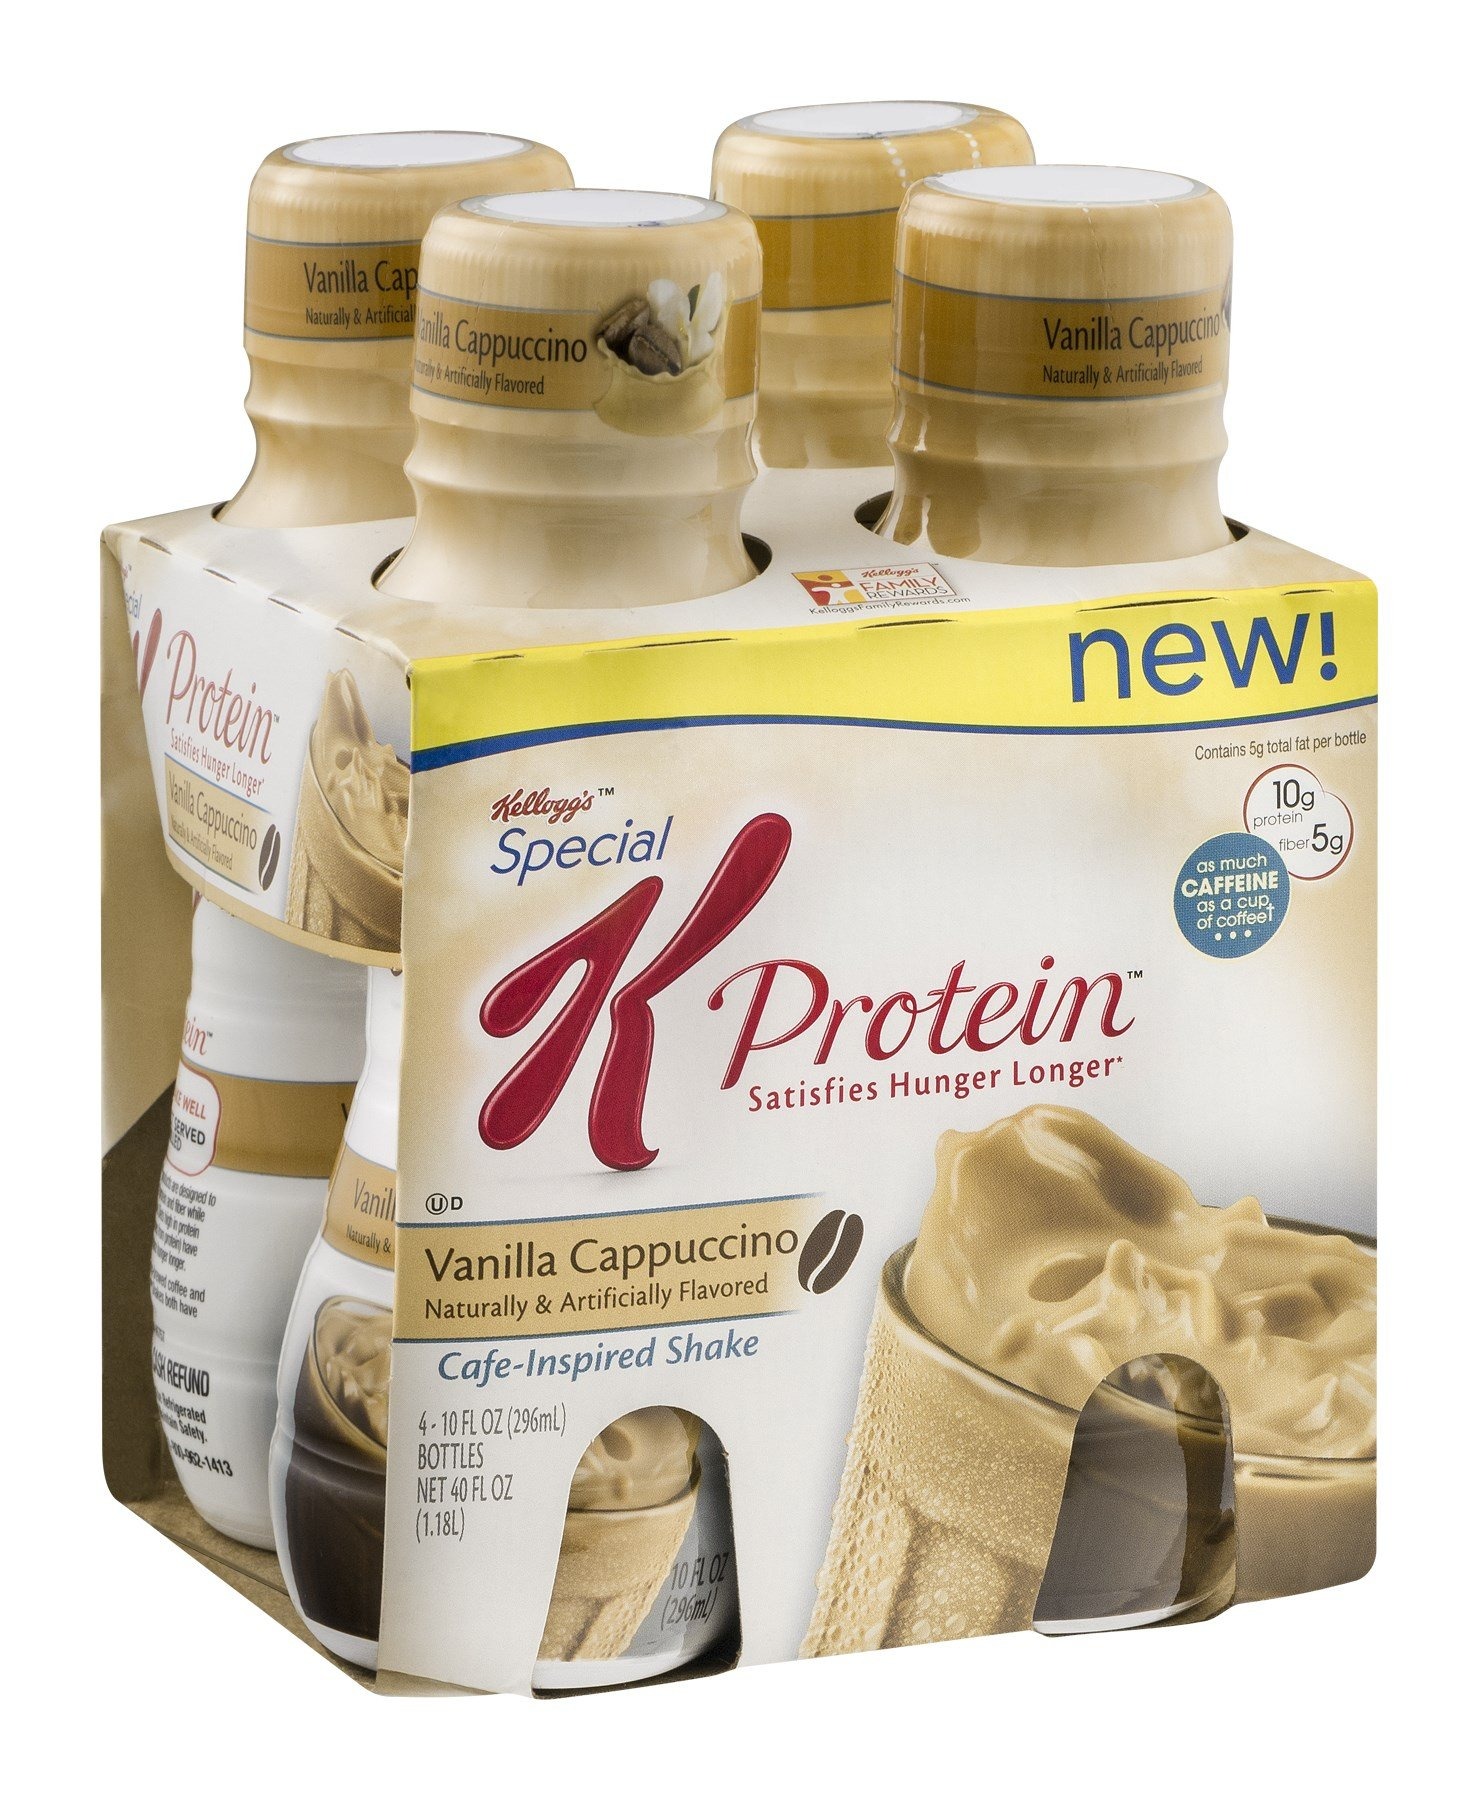
Item Name: Kellogg's Special K Protein Vanilla Cappuccino Cafe-Inspired Shakes, 10 fl oz, 4 pack
Value: 40.0
Unit: Fl Oz

Price: 5.98